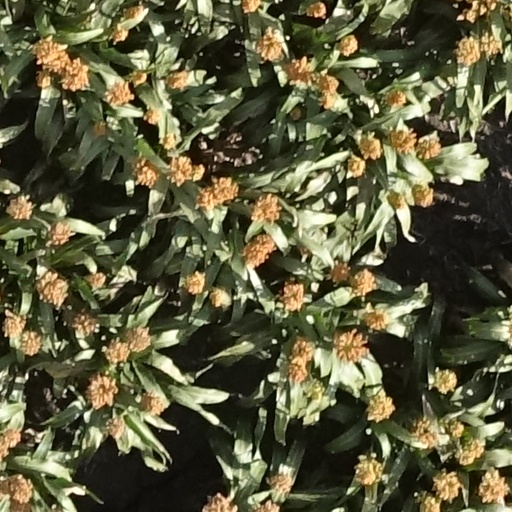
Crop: sorghum